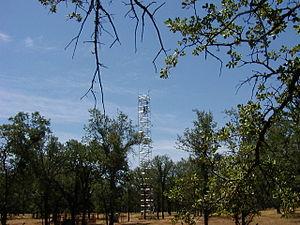
L'évapotranspiration est la quantité d'eau transférée vers l'atmosphère, par l'évaporation au niveau du sol et au niveau de l'interception des précipitations, et par la transpiration des plantes. Elle se définit par les transferts vers l'atmosphère de l'eau du sol, de l'eau interceptée par la canopée et des étendues d'eau. La transpiration se définit par les transferts d'eau dans la plante et les pertes de vapeur d'eau au niveau des stomates de ses feuilles.